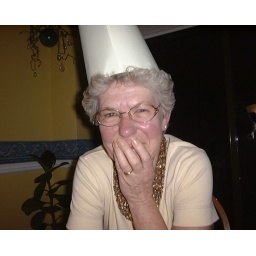
Ingrid in her paper hat